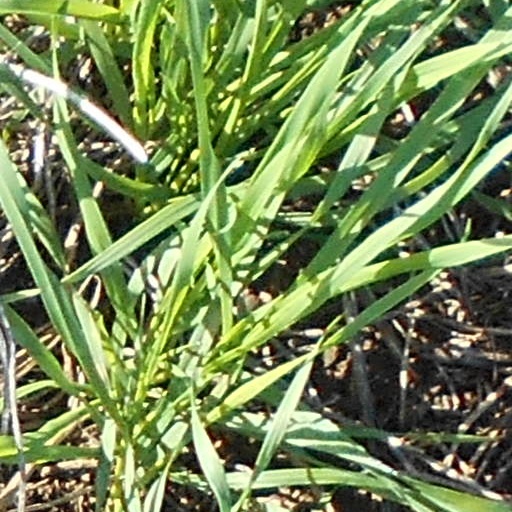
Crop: wheat